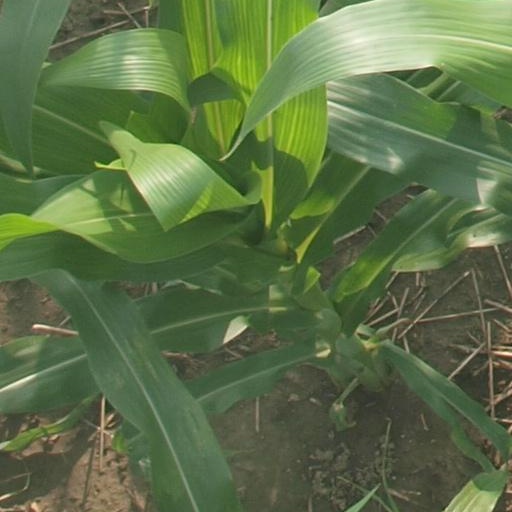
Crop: maize; corn